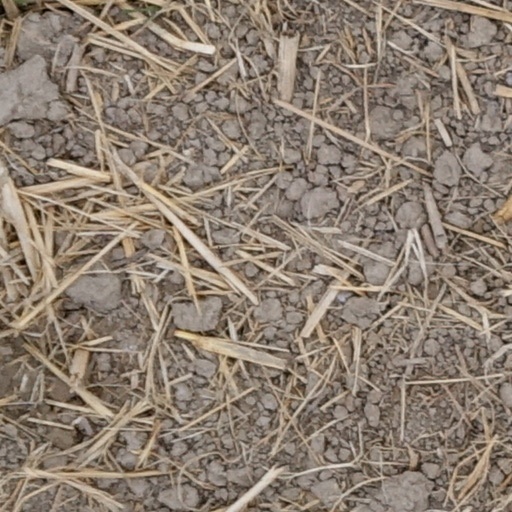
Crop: wheat